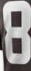
Number: 8